Tony Phillips (American artist)

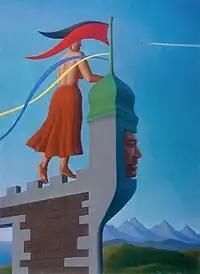
Tony Phillips, "Marquess of Hearts", pastel, 41.5" x 29.5", 1988.

Phillips has generally worked intuitively, developing images through impulsive, spontaneous drawing derived from imagination, memory, psychoanalytic investigation and casual observation, which he gradually explores with more conscious consideration. His art often exposes invisible inclinations and desires, anxieties and misapprehensions that potentially amuse, edify or provoke questions. His frequent subjects include people, chimeric creatures, landscapes and weather events, presented in precise but enigmatic scenarios: women morphing into sphinxes or trees, lightning strikes, rushing trains or planes, and a ubiquitous surrogate character, depicted naked, soft, vulnerable and mortal.